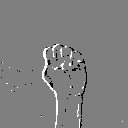
ASL letter: s